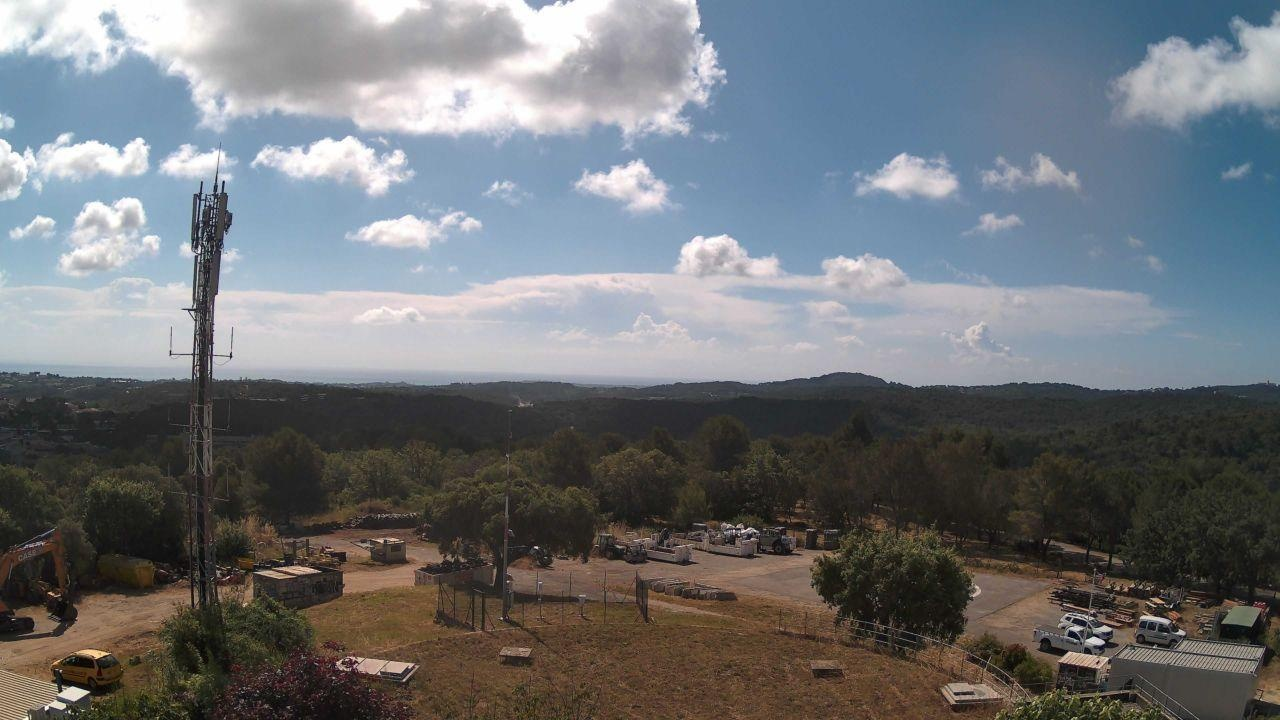
Fire: no
Smoke: yes